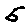
Label: 5